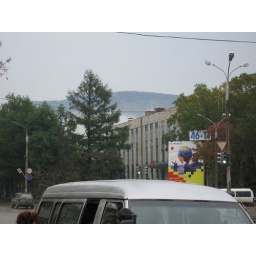
A mountain in the backround of a Yuzhno street scene.